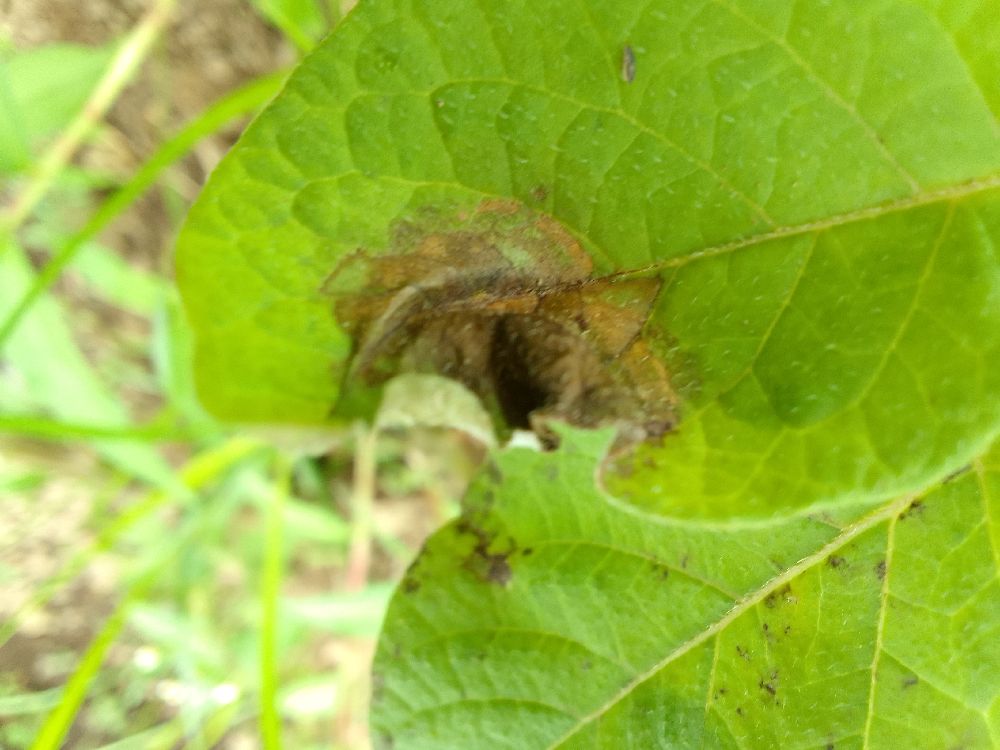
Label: Late blight